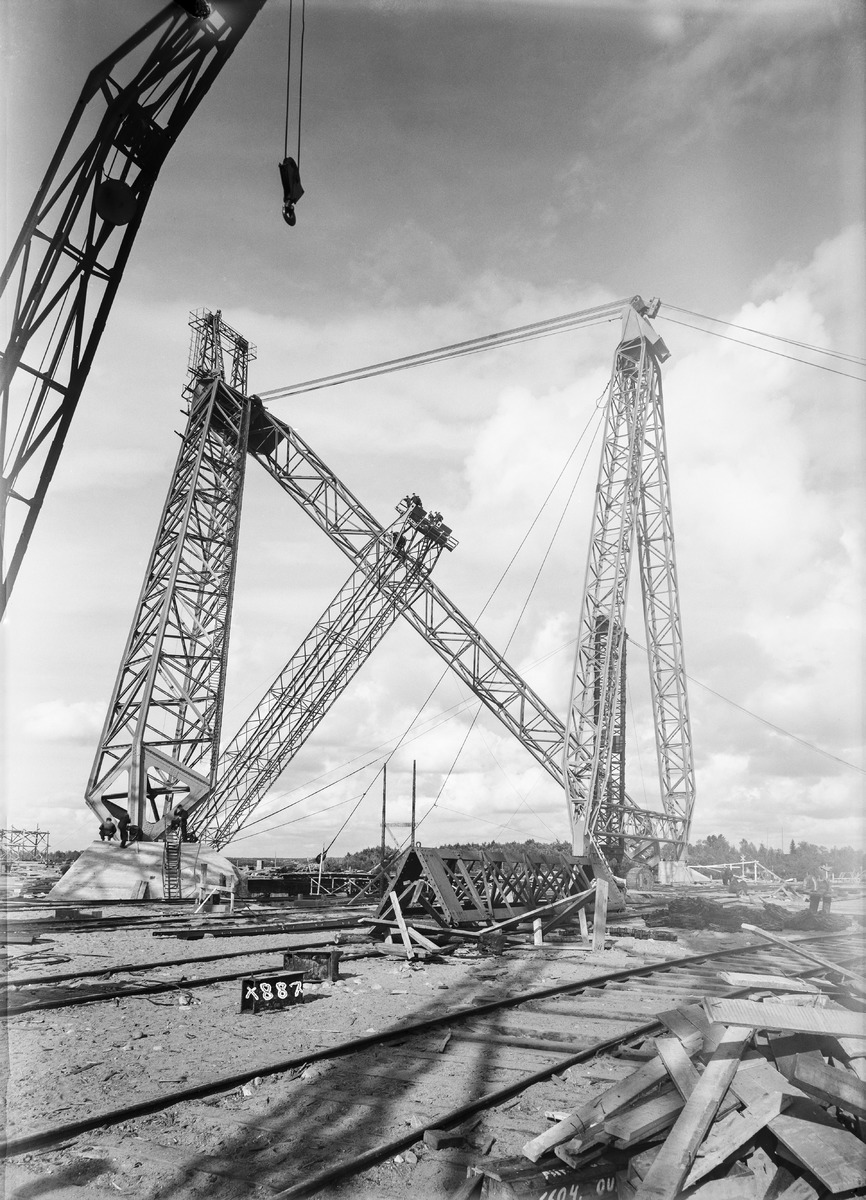
Oulu Oy:n Nuottasaaren tehdas rakenteilla
The factory of Oulu Oy at Nuottasaari under construction
sisällön kuvaus: Oulu Oy:n Nuottasaaren tehdas rakenteilla 29.5.1937. Puutavaranippujen siirtolaitteiden (kaapeliradan) asennusta. content description: The factory of Oulu Oy at Nuottasaari in Oulu under construction on May 29, 1937. Installation of the transportation devices (cable line) for bundles of lumber.
Vuosi: 1937
Paikka: Suomi, Oulu, Suomi, Pohjois-Pohjanmaa, Oulu
Aiheet: Oulu Oy; Nuottasaari; siirtolaitteet; kuljetinjärjestelmät; kuljettimet; kuljetusvälineet; metsäteollisuus; puunjalostus; rakennustyömaat; tehtaat; tuotantolaitokset; forest industry; wood processing; construction sites; factories; production plants; transportation devices